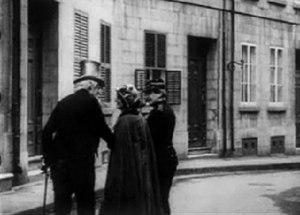
Image extraite du film The Old Guard (1912) de Vitagraph Co. of America
Au Québec, la production cinématographique et vidéo et sa diffusion reposent sur des sources de financement publiques et privées. À l’image de la société québécoise, le contenu qui y est créé est, en grande partie, d’expression française, tout en demeurant attaché à la culture nord-américaine. Le Québec possède le second cinéma francophone par l’importance du nombre de productions après le cinéma français.